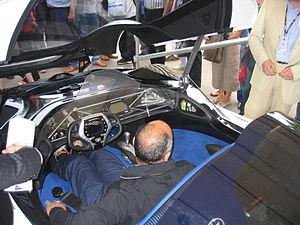
La Maserati Birdcage75th est un concept car GT futuriste du constructeur automobile italien Maserati, présentée au salon international de l'automobile de Genève 2005. Elle est baptisée du nom de la série de Maserati Birdcage des 24 Heures du Mans des années 1960, pour le 75e anniversaire de Pininfarina.